Hoofdwacht, Haarlem

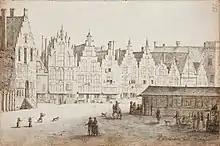
The Hoofwacht on the left before the balcony was added, shown in a sketch of the Grote Markt looking eastwards towards the Smedesstraat and the Klokhuisplein. On the right, the fish market (today much smaller) enjoys the shade on the north side of the St. Bavochurch. By Pieter Jansz Saenredam in 1629

From 1250 to around 1350 the building served as the first city hall of Haarlem. After the current city hall was built across the square, various important families lived in the house. The lower part of the building was used as a printing shop, a general store and for storing beer. Though it had lost its official function, as a large and imposing building in medieval Haarlem, it continued to be used for council meetings whenever the Count of Holland was visiting. A plaque above the door states: